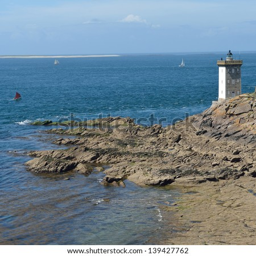
traveling on a yacht on the coast